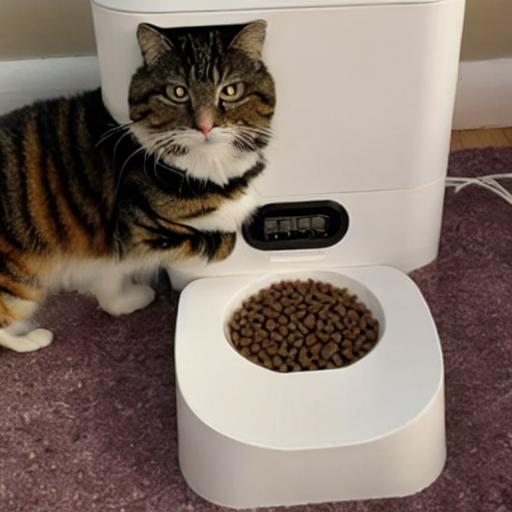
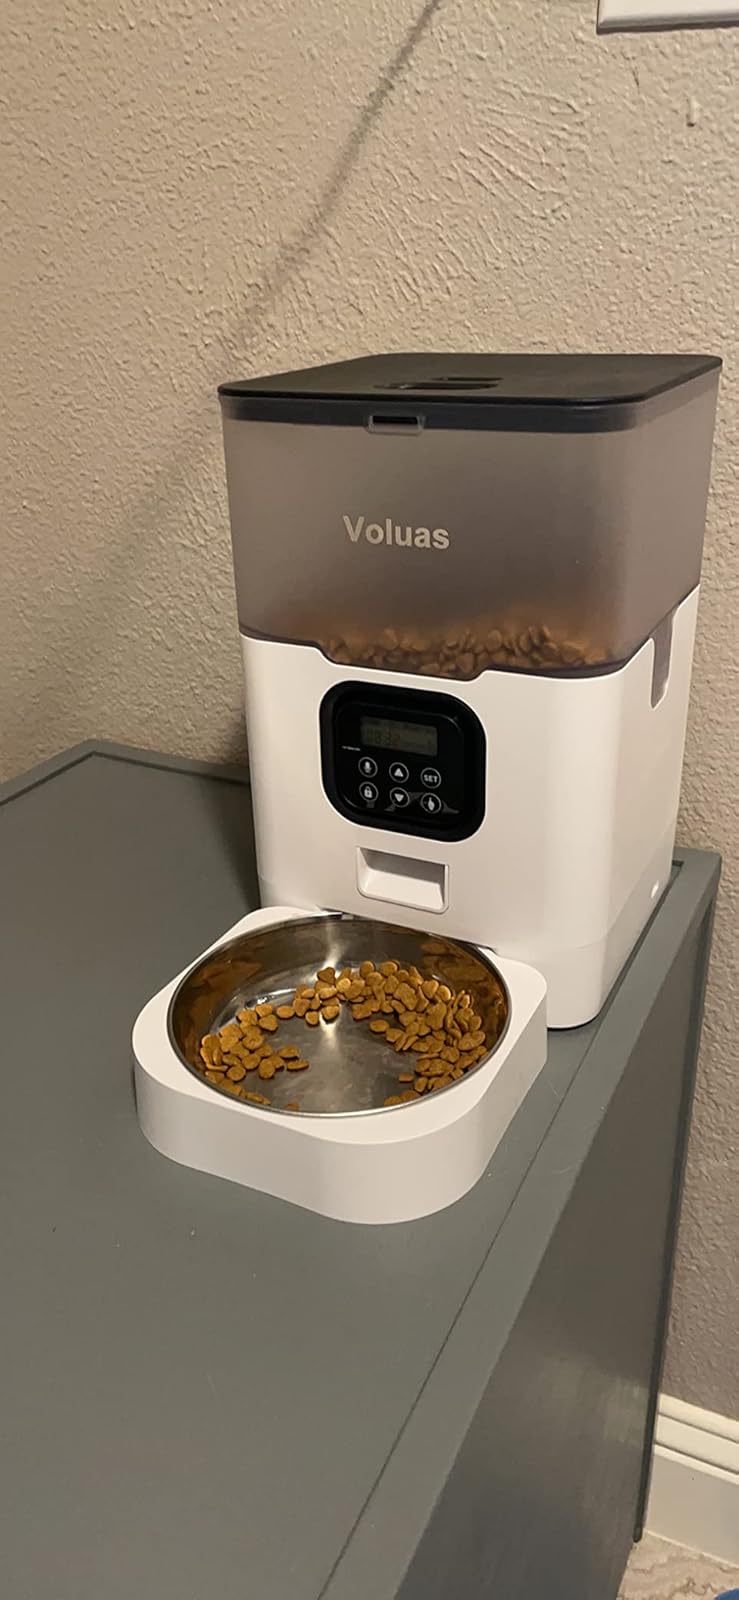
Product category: items_feeder
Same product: no